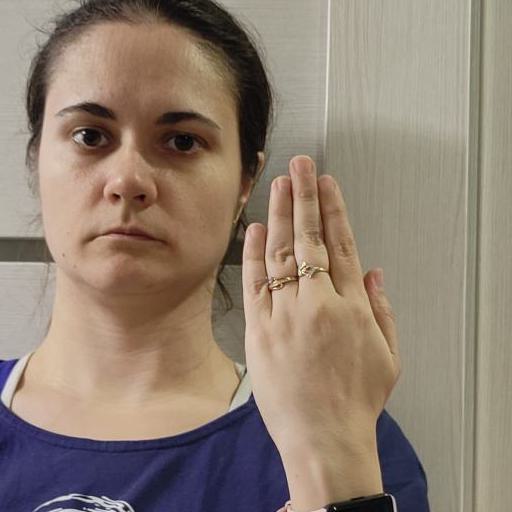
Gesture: stop_inverted